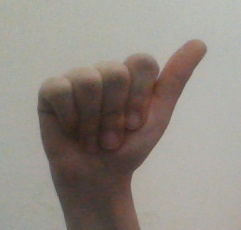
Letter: dhad